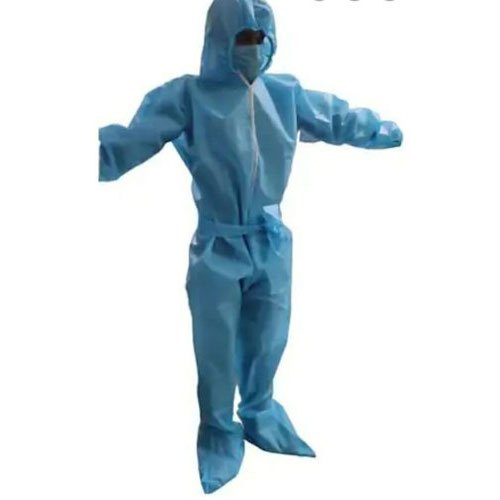
Objects detected:
Mask
Coverall